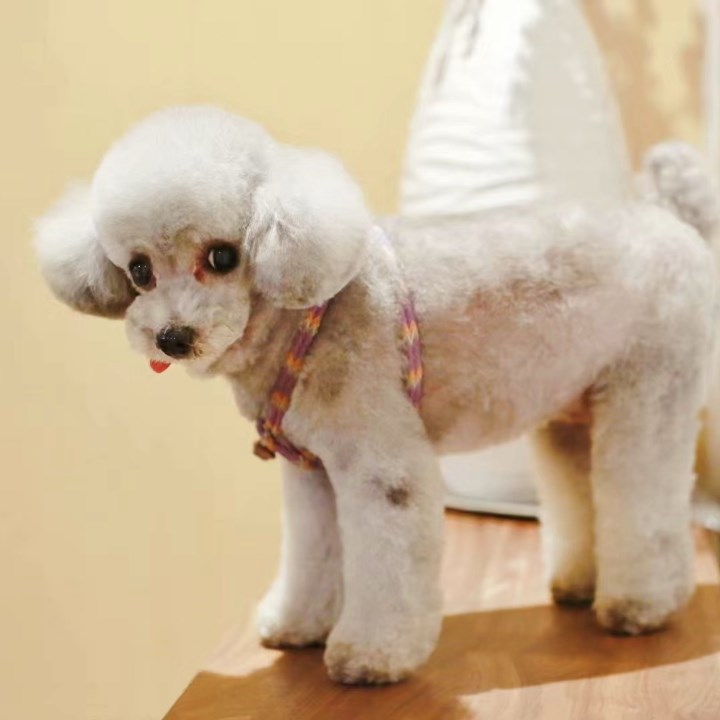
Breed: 2925-n000114-toy_poodle